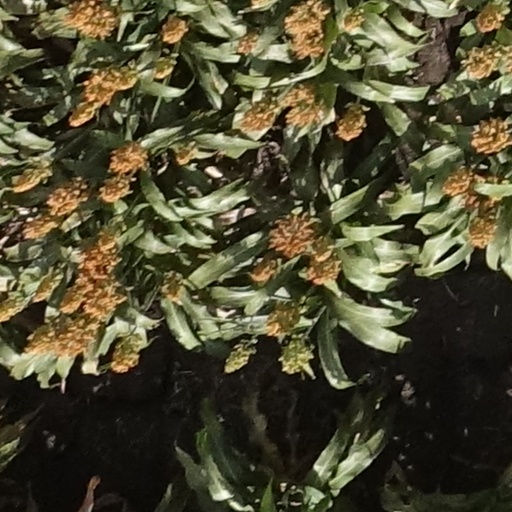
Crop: sorghum